Nehushtan

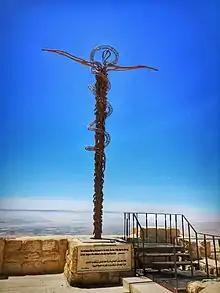
A modern monument of the bronze serpent (which Moses erected in the Negev desert) on Mount Nebo, in front of the church of Saint Moses (2018).

Inasmuch as the serpent in the Talmud stands for such evils as talebearing and defamation of character (Genesis 3:4–5), the Midrash finds in the plague of the fiery serpents a punishment for sins of the evil tongue (Numbers 21:5). God said: "Let the serpent who was the first to offend by 'evil tongue' inflict punishment on those who were guilty of the same sin and did not profit by the serpent's example".